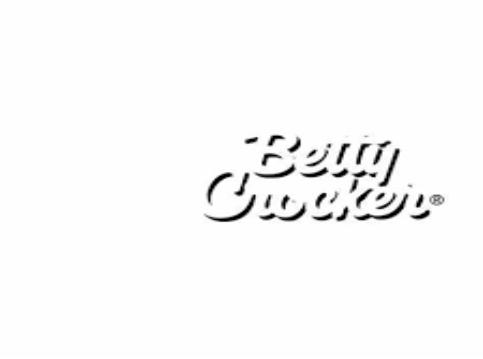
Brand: Betty Crocker
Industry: Clothes